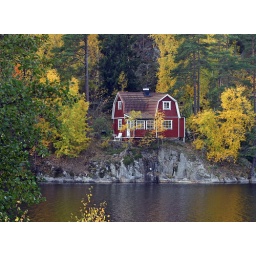
A house on a hill overlooking Upper Lake at Rudan in Handen. Framed here by the autumn colors.